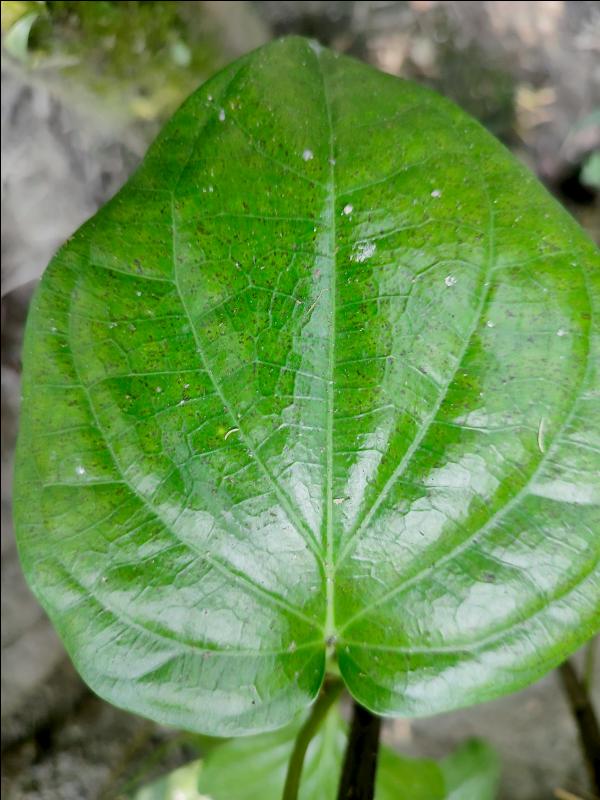
Label: Healthy_Leaf